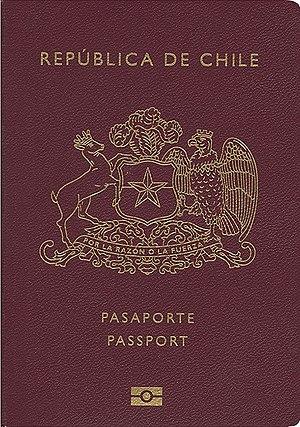
Les passeports dont le nom est indiqué en italique sont émis par des États non reconnus internationalement.
Le passeport chilien est un document de voyage international délivré aux ressortissants chiliens, et qui peut aussi servir de preuve de la citoyenneté chilienne.